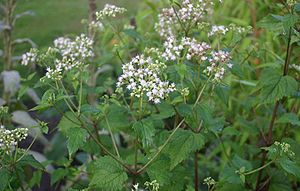
Hvid ageratina
Hvid Hjortetrøst (Eupatorium rugosum).
Hvid Ageratina eller Hvid Hjortetrøst er en opretvoksende staude med en enkelt eller ganske få, hårede eller glatte stængler fra jorden.